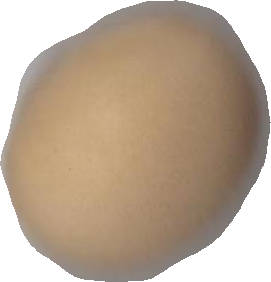
Variety: Grobogan